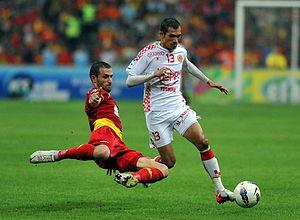
Indra Putra Mahayuddin, né le 2 septembre 1981 à Ipoh en Malaisie, est un footballeur international malaisien. Il évolue au poste d'attaquant.
Ramez Dayoub, né le 9 août 1984 à Beyrouth, est un footballeur libanais.